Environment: real
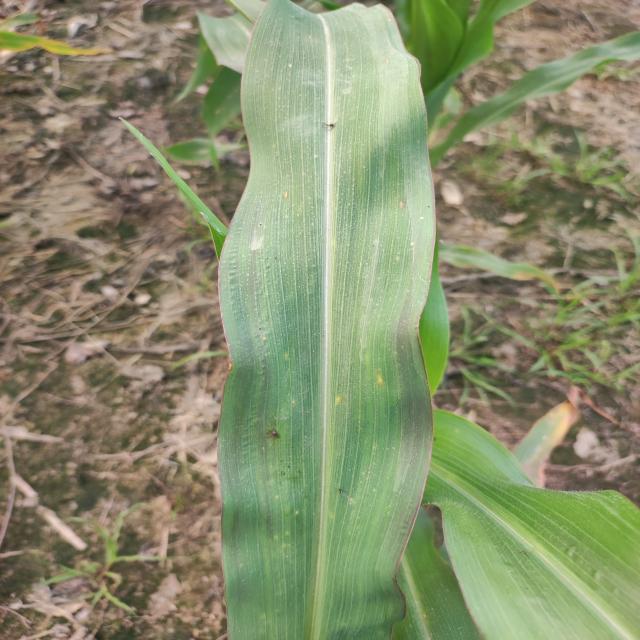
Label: phosphorus_deficiency